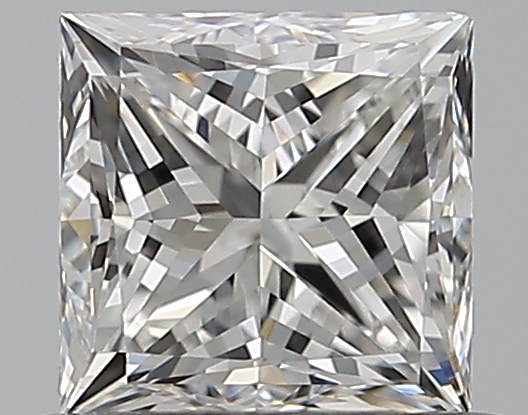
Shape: princess
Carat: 0.7
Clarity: VVS2
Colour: G
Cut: GD
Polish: EX
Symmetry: VG
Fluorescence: F
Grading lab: GIA
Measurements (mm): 4.67 x 4.61 x 3.59